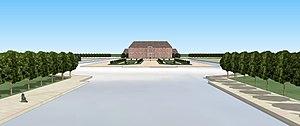
Vue cavalière du château de Thorigny depuis le canal. Vers 1710.
Le château de Thorigny-sur-Oreuse est un ancien château situé à Thorigny-sur-Oreuse, en France.
Thorigny-sur-Oreuse est une commune française située dans le département de l'Yonne en région Bourgogne-Franche-Comté.